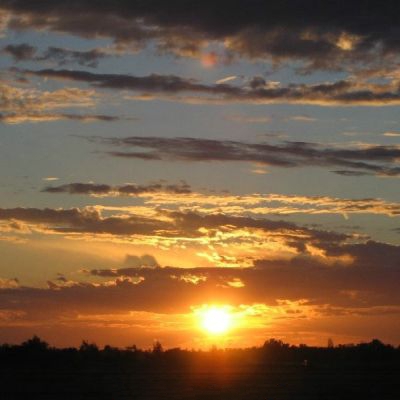
Cloud type: Altocumulus (Ac)